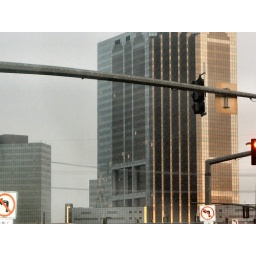
You can see the plywood in the windows of the office building in Metairie.